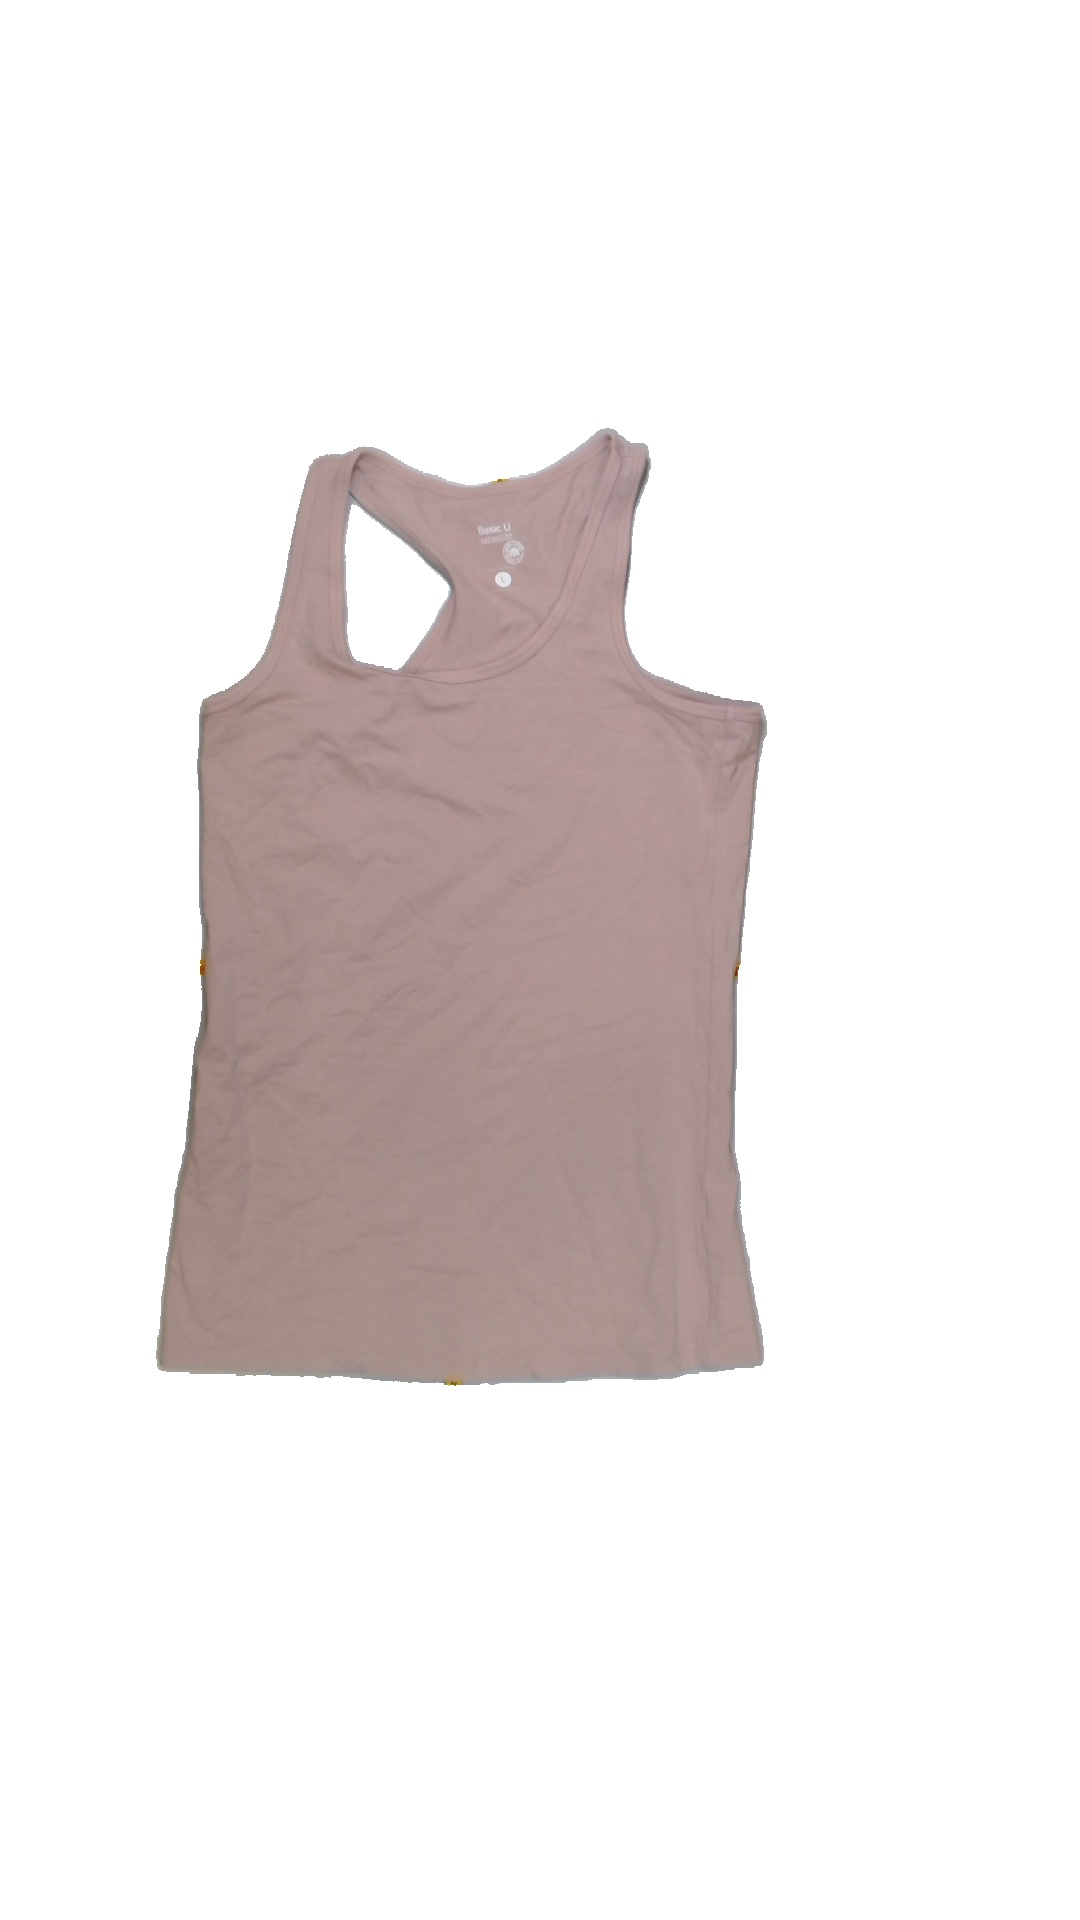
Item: Tank Top (Ladies)
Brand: Not Applicable
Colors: Pink
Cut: Regular, C-collar
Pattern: Plain
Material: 95%cotton 5%elastane
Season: All
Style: No trend
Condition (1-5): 4
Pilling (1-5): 5
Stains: No
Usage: Reuse
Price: <50